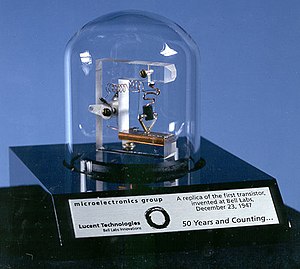
Transistor / Opfindelse
En replikation af verdens første fungerende transistor lavet i Bell Laboratorierne.
"En transistor er en elektronisk komponent lavet af en halvleder og med mindst 3 tilledninger. Ligesom de gamle radiorør, er en transistors opgave at lade et svagt elektrisk signal ""regulere"" en mange gange større strøm eller spænding, sådan at der kommer en forstærket ""kopi"" af det svage signal ud i den anden ende af transistoren.